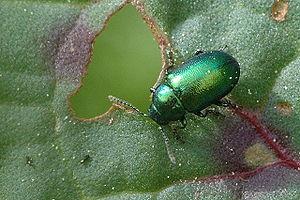
Les Chrysomelinae constituent une sous-famille d'insectes coléoptères de la famille des Chrysomelidae qui comprend des espèces bien connues des genres Chrysomela, Chrysolina, Leptinotarsa et Oreina.